Medieval art

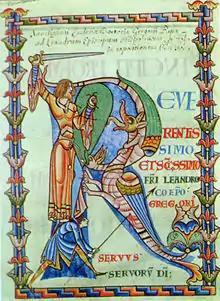
French historiated initial with men slaying a monster, from a theological manuscript. 1110–1115

Romanesque art developed in the period between about 1000 to the rise of Gothic art in the 12th century, in conjunction with the rise of monasticism in Western Europe. The style developed initially in France, but spread to Christian Spain, England, Flanders, Germany, Italy, and elsewhere to become the first medieval style found all over Europe, though with regional differences. The arrival of the style coincided with a great increase in church-building, and in the size of cathedrals and larger churches; many of these were rebuilt in subsequent periods, but often reached roughly their present size in the Romanesque period. Romanesque architecture is dominated by thick walls, massive structures conceived as a single organic form, with vaulted roofs and round-headed windows and arches.